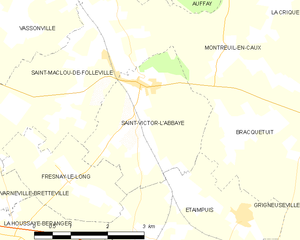
Carte des communes françaises Saint-Victor-l'Abbaye